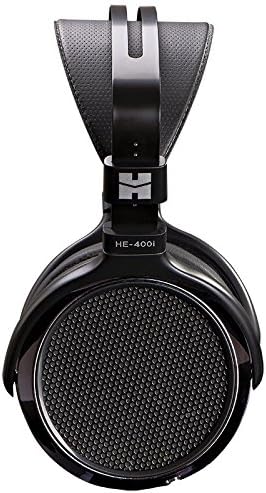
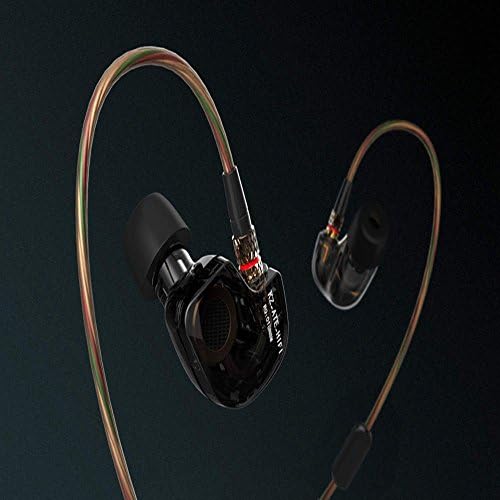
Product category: headphones
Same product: no